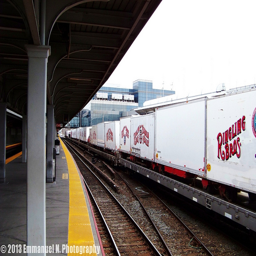
A train station with Ringling Bros trains nearby
a train sits parked next to a side walk
A circus train pulls into a train station.
A long train traveling past a train station.
a train resting on the tracks next to  a station